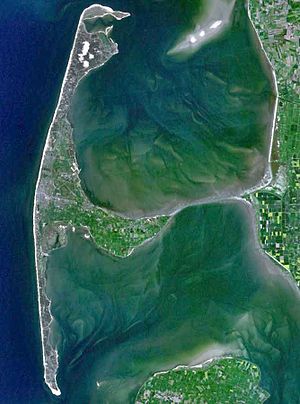
Sild (ø) / Geografi
Satellitbillede af Sild
Sild er den største af de Nordfrisiske Øer i det nordlige Tyskland. Øen er beliggende mellem Amrum i syd og den danske vadehavsø Rømø i nord. Øen har mere end 20.000 indbyggere, hvoraf knap 10.000 bor i hovedbyen Vesterland. Øen er meget turistpræget.